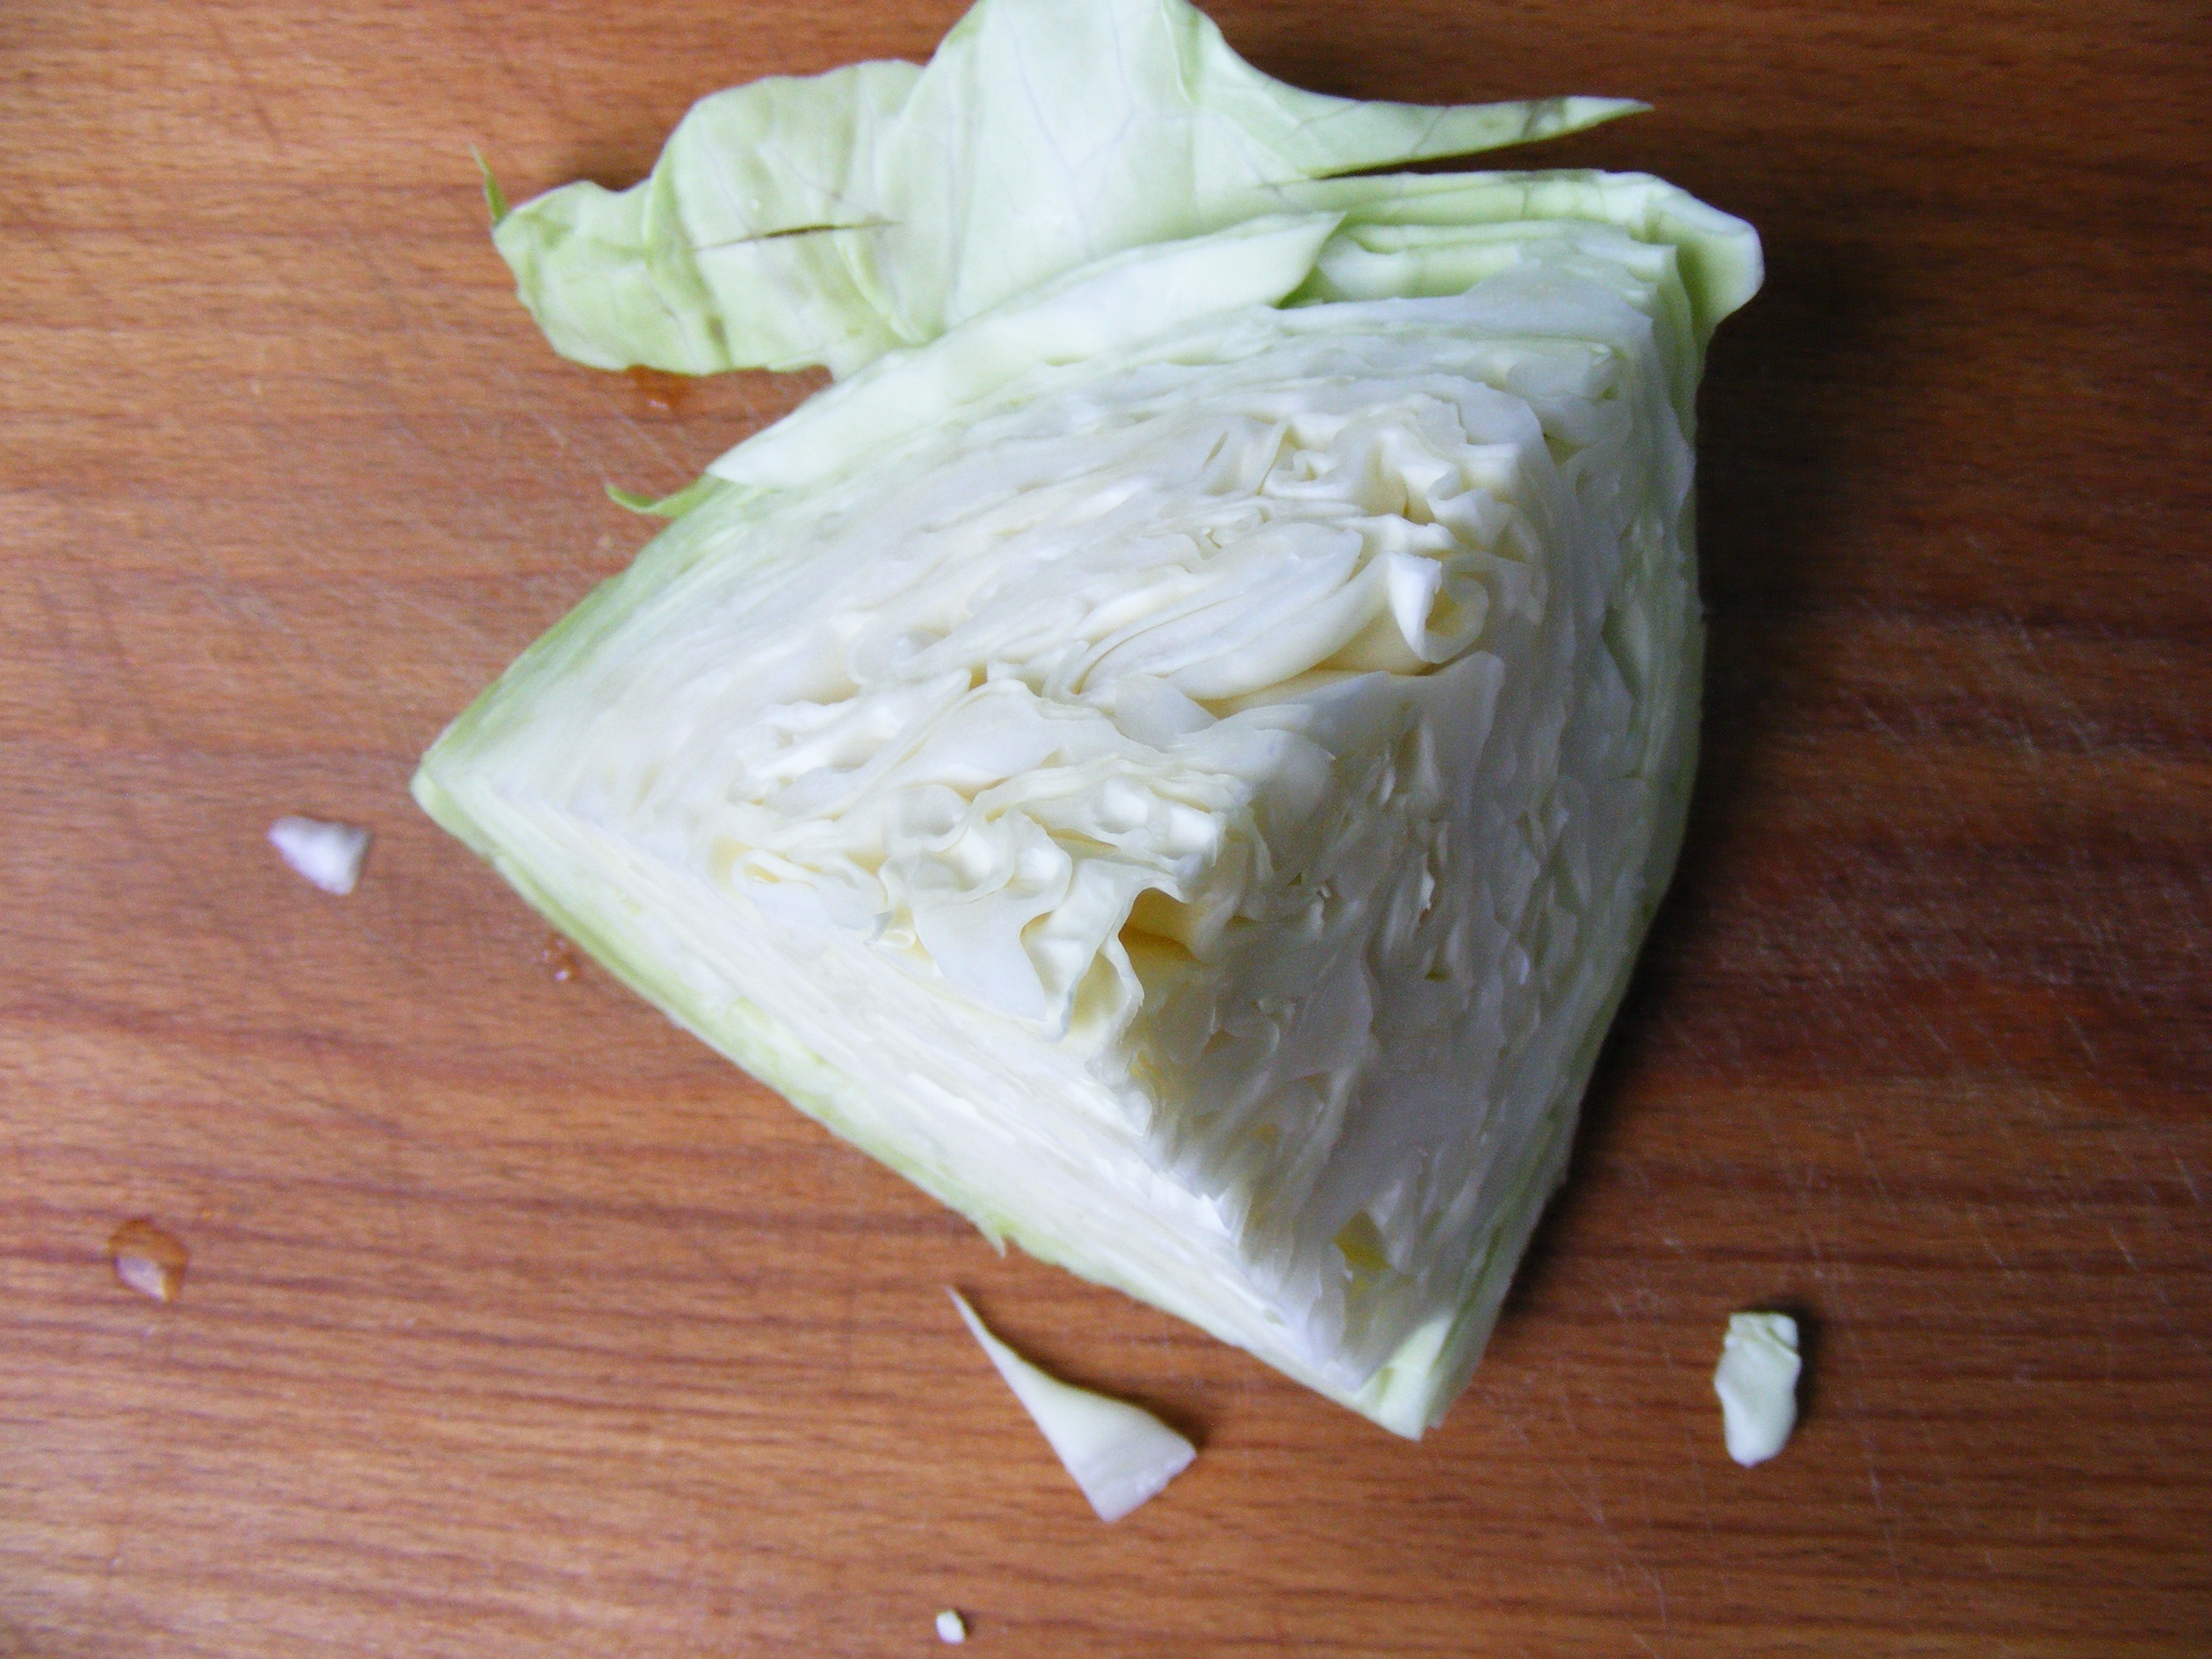
nature, plant, leaf, restaurant, part, chopped, dish, meal, food, salad, ingredient, produce, vegetable, fresh, kitchen, garden, groceries, gourmet, healthy, eat, lunch, cuisine, dairy product, preparation, lettuce, cut, product, vitamin, garnish, icing, nutrition, vegetables, dinner, tasty, vegetarian, diet, cabbage, traditional, delicatessen, organic, section, coleslaw, appetizer, flowering plant, land plant